Yasmin Siraj

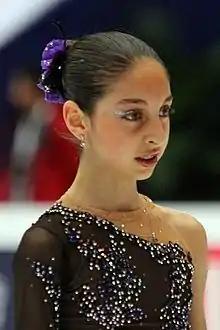
Siraj in 2010

Yasmin Siraj (born July 30, 1996) is an American former figure skater. She is the 2010 U.S. junior silver medalist and competed at the 2013 World Junior Championships.